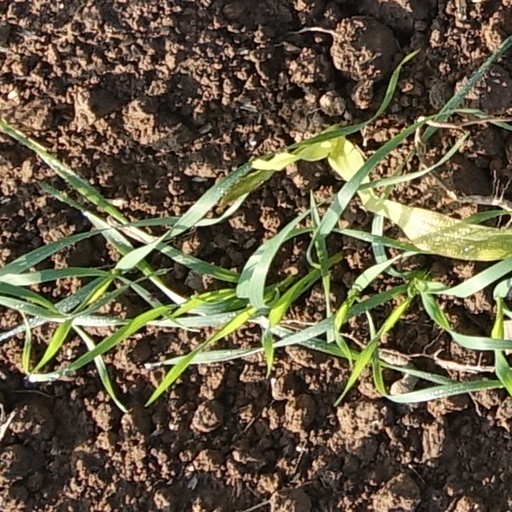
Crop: wheat